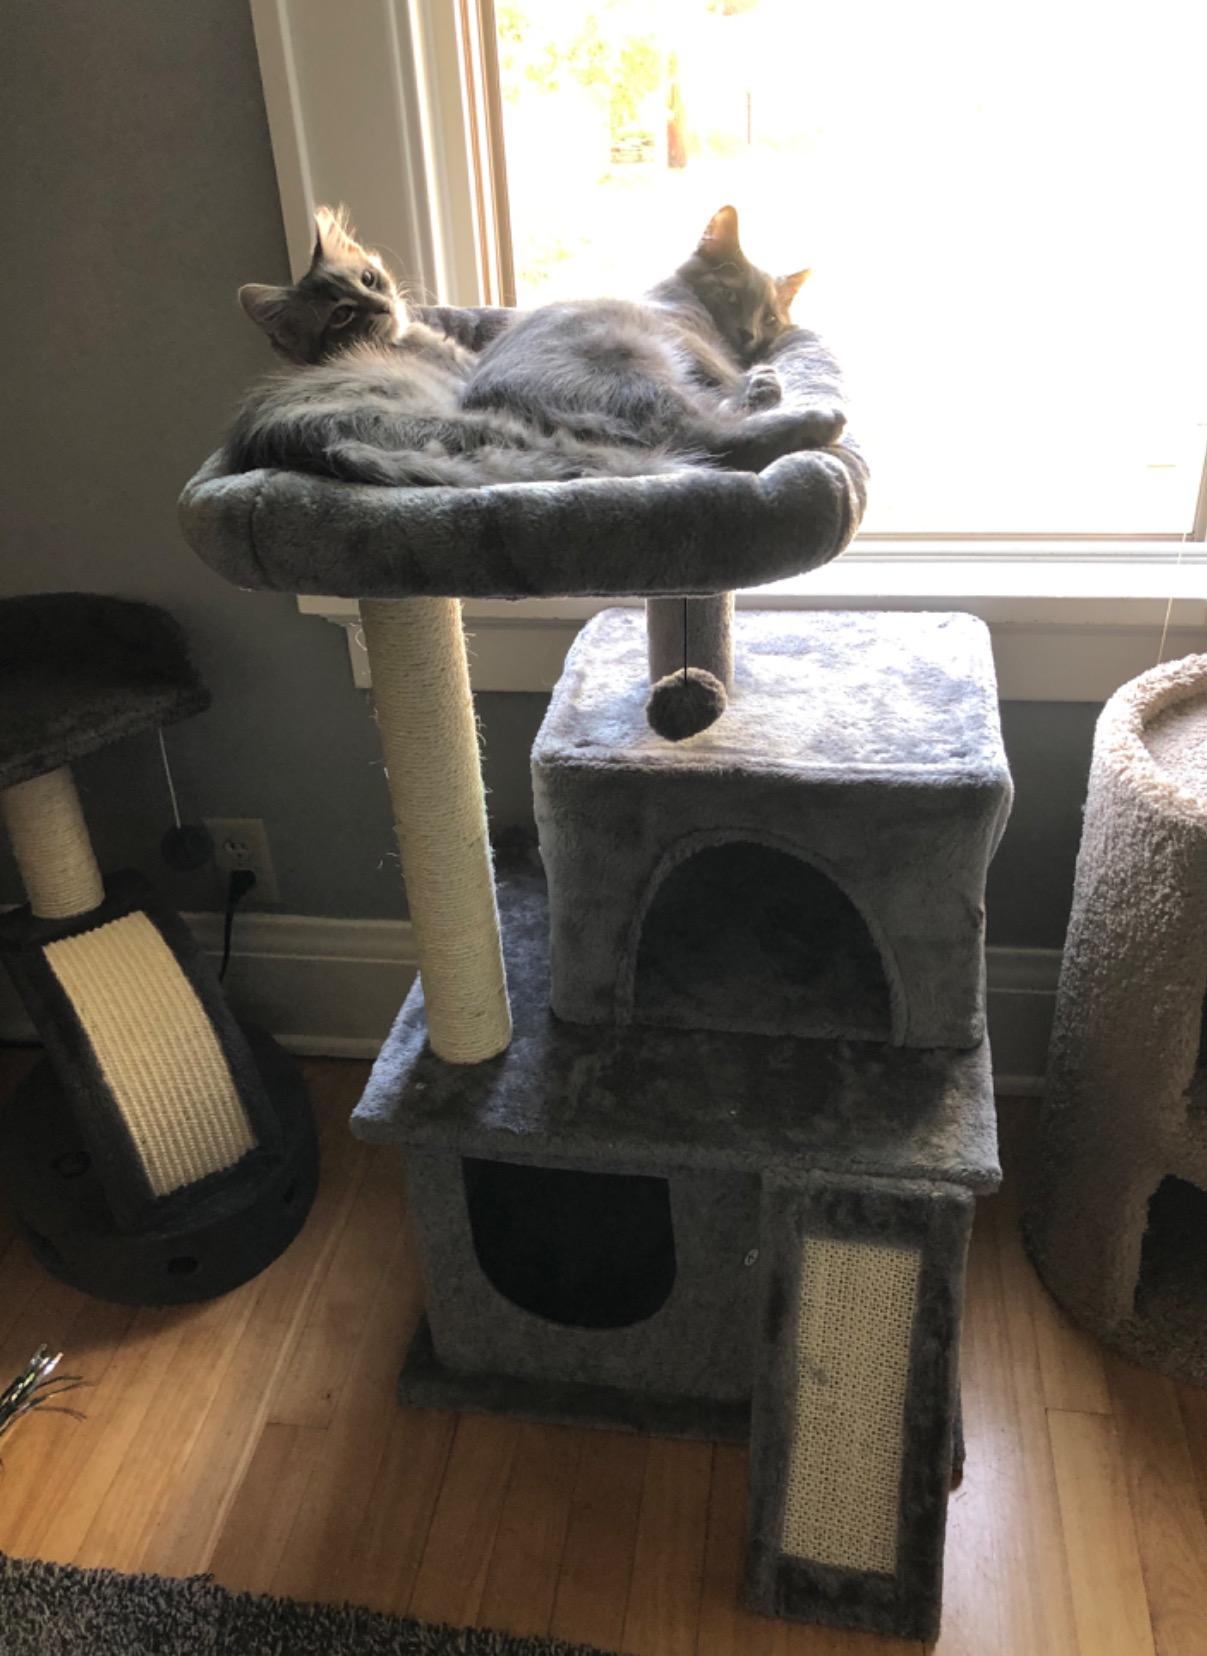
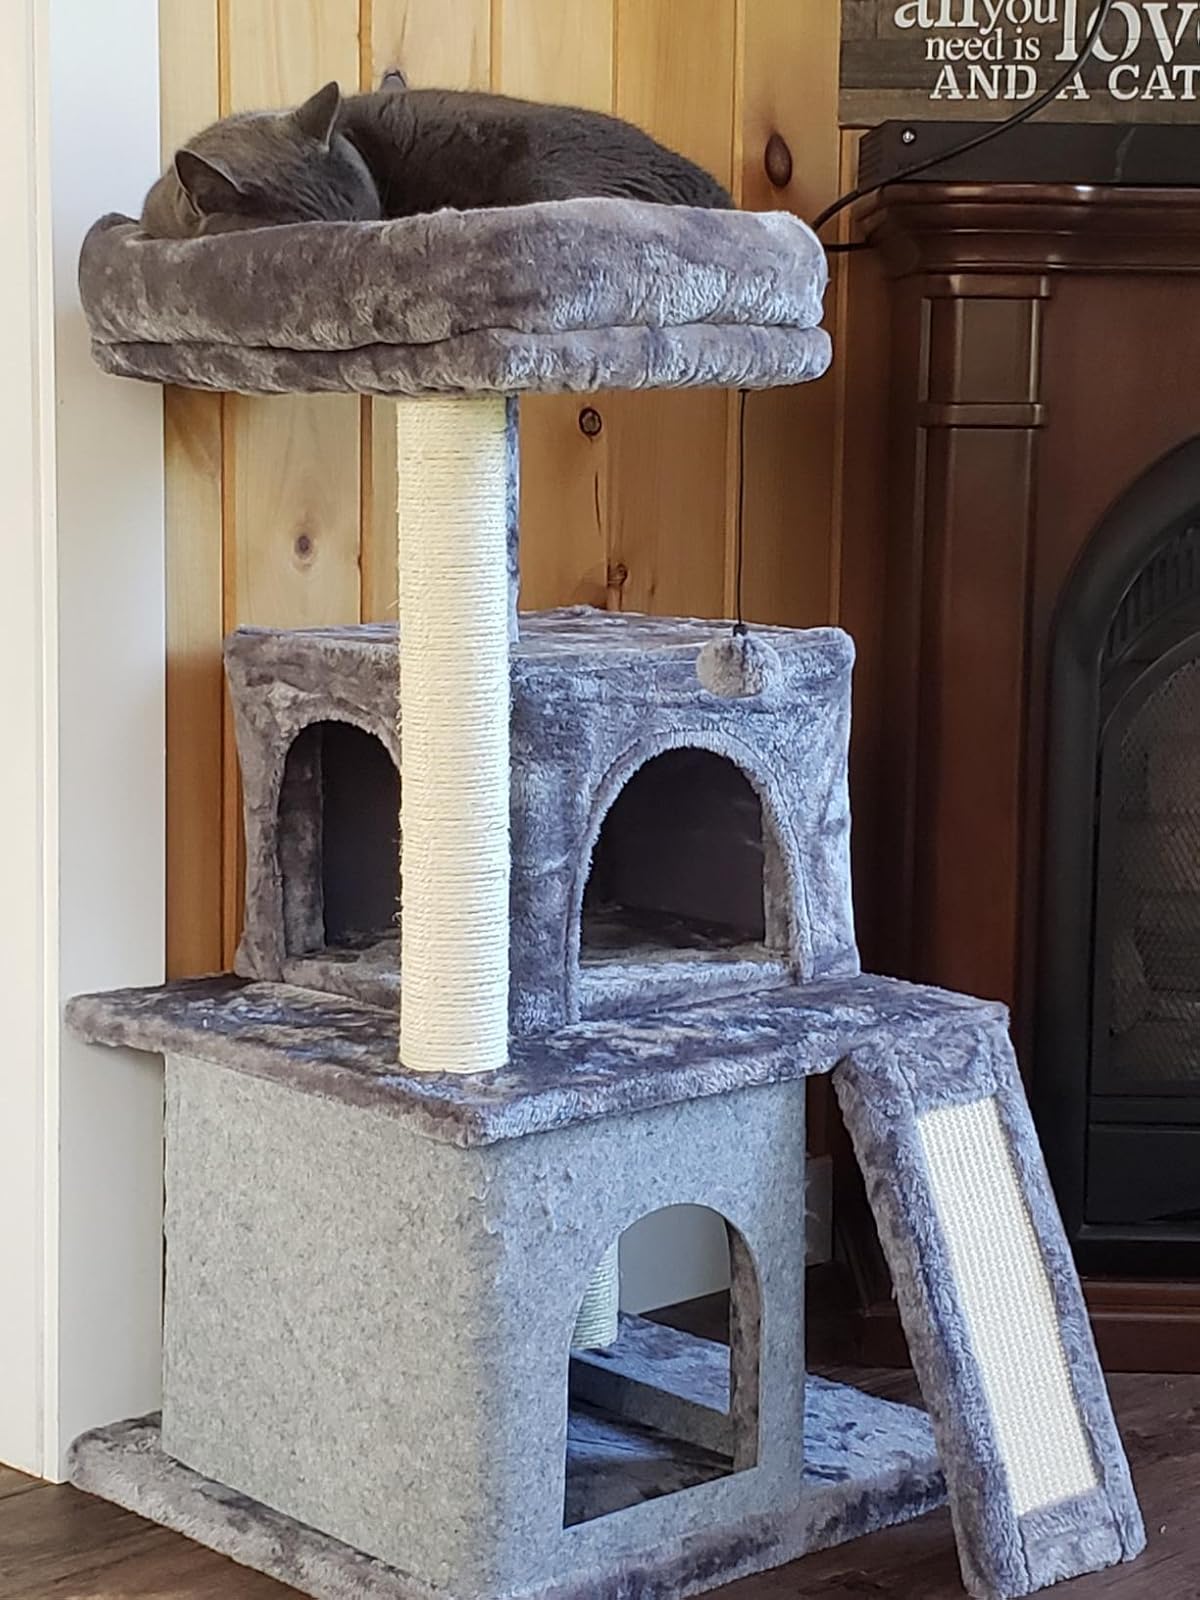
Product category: items_cat tree
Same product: yes